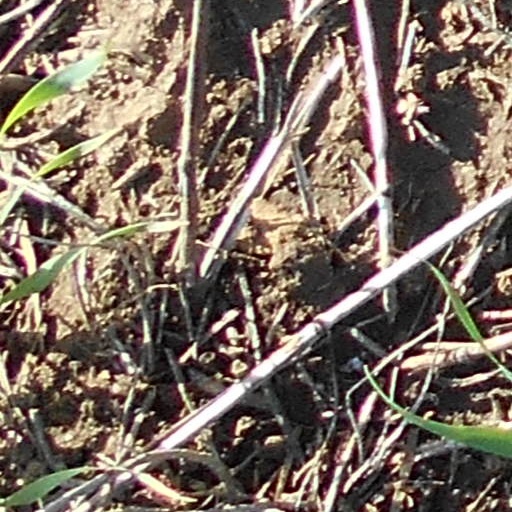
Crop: wheat